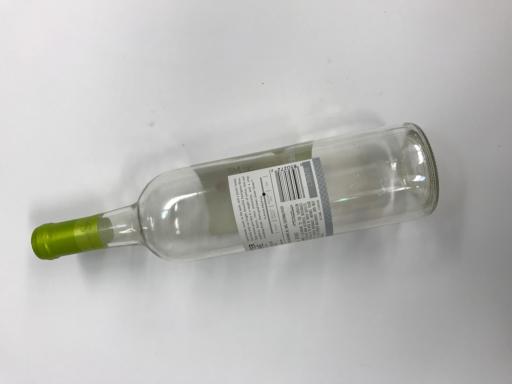
Waste category: glass